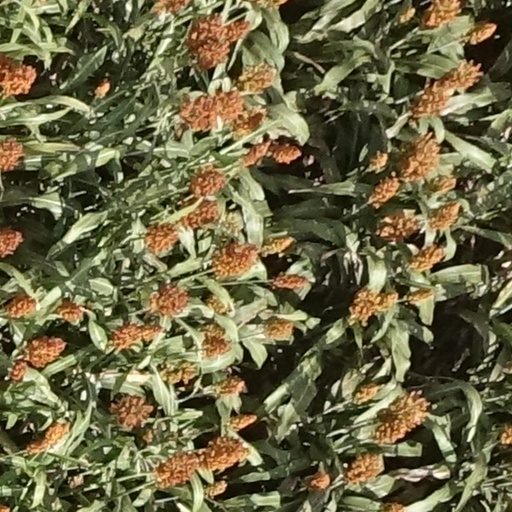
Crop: sorghum